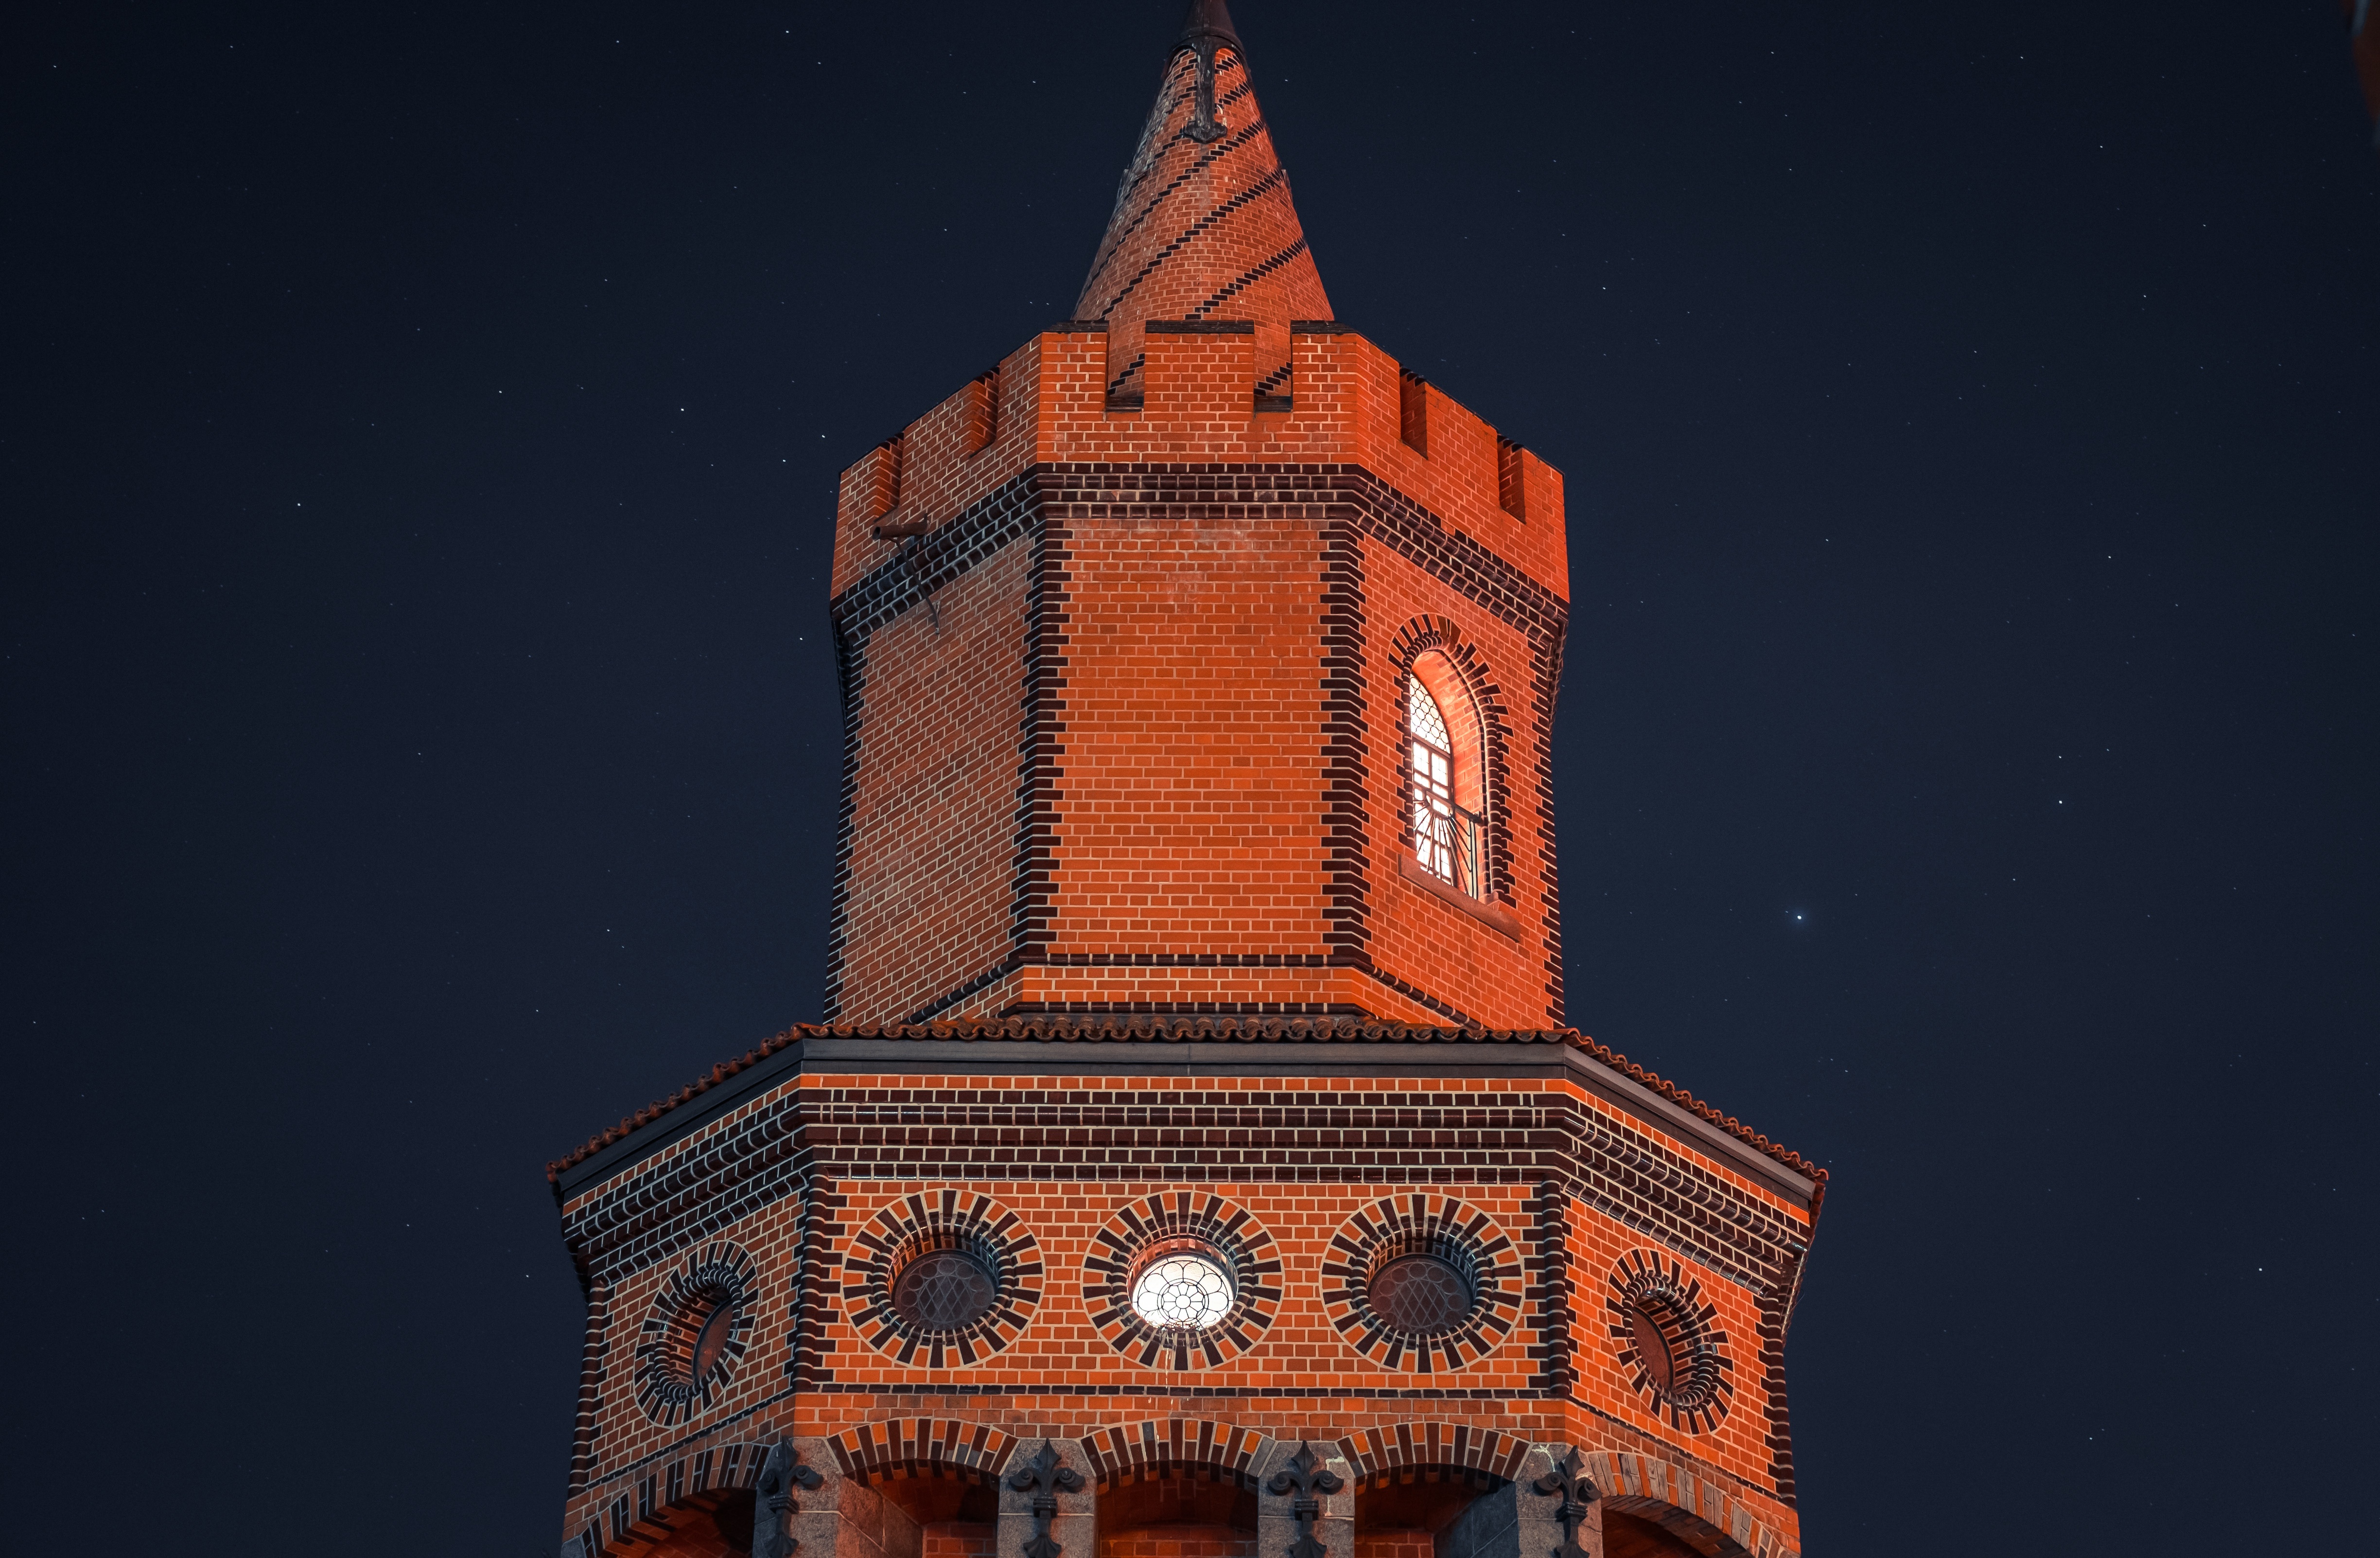
night, building, evening, tower, landmark, darkness, church, cathedral, place of worship, clock tower, bell tower, spire, steeple, symmetry